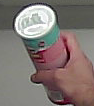
Product: pringles_original